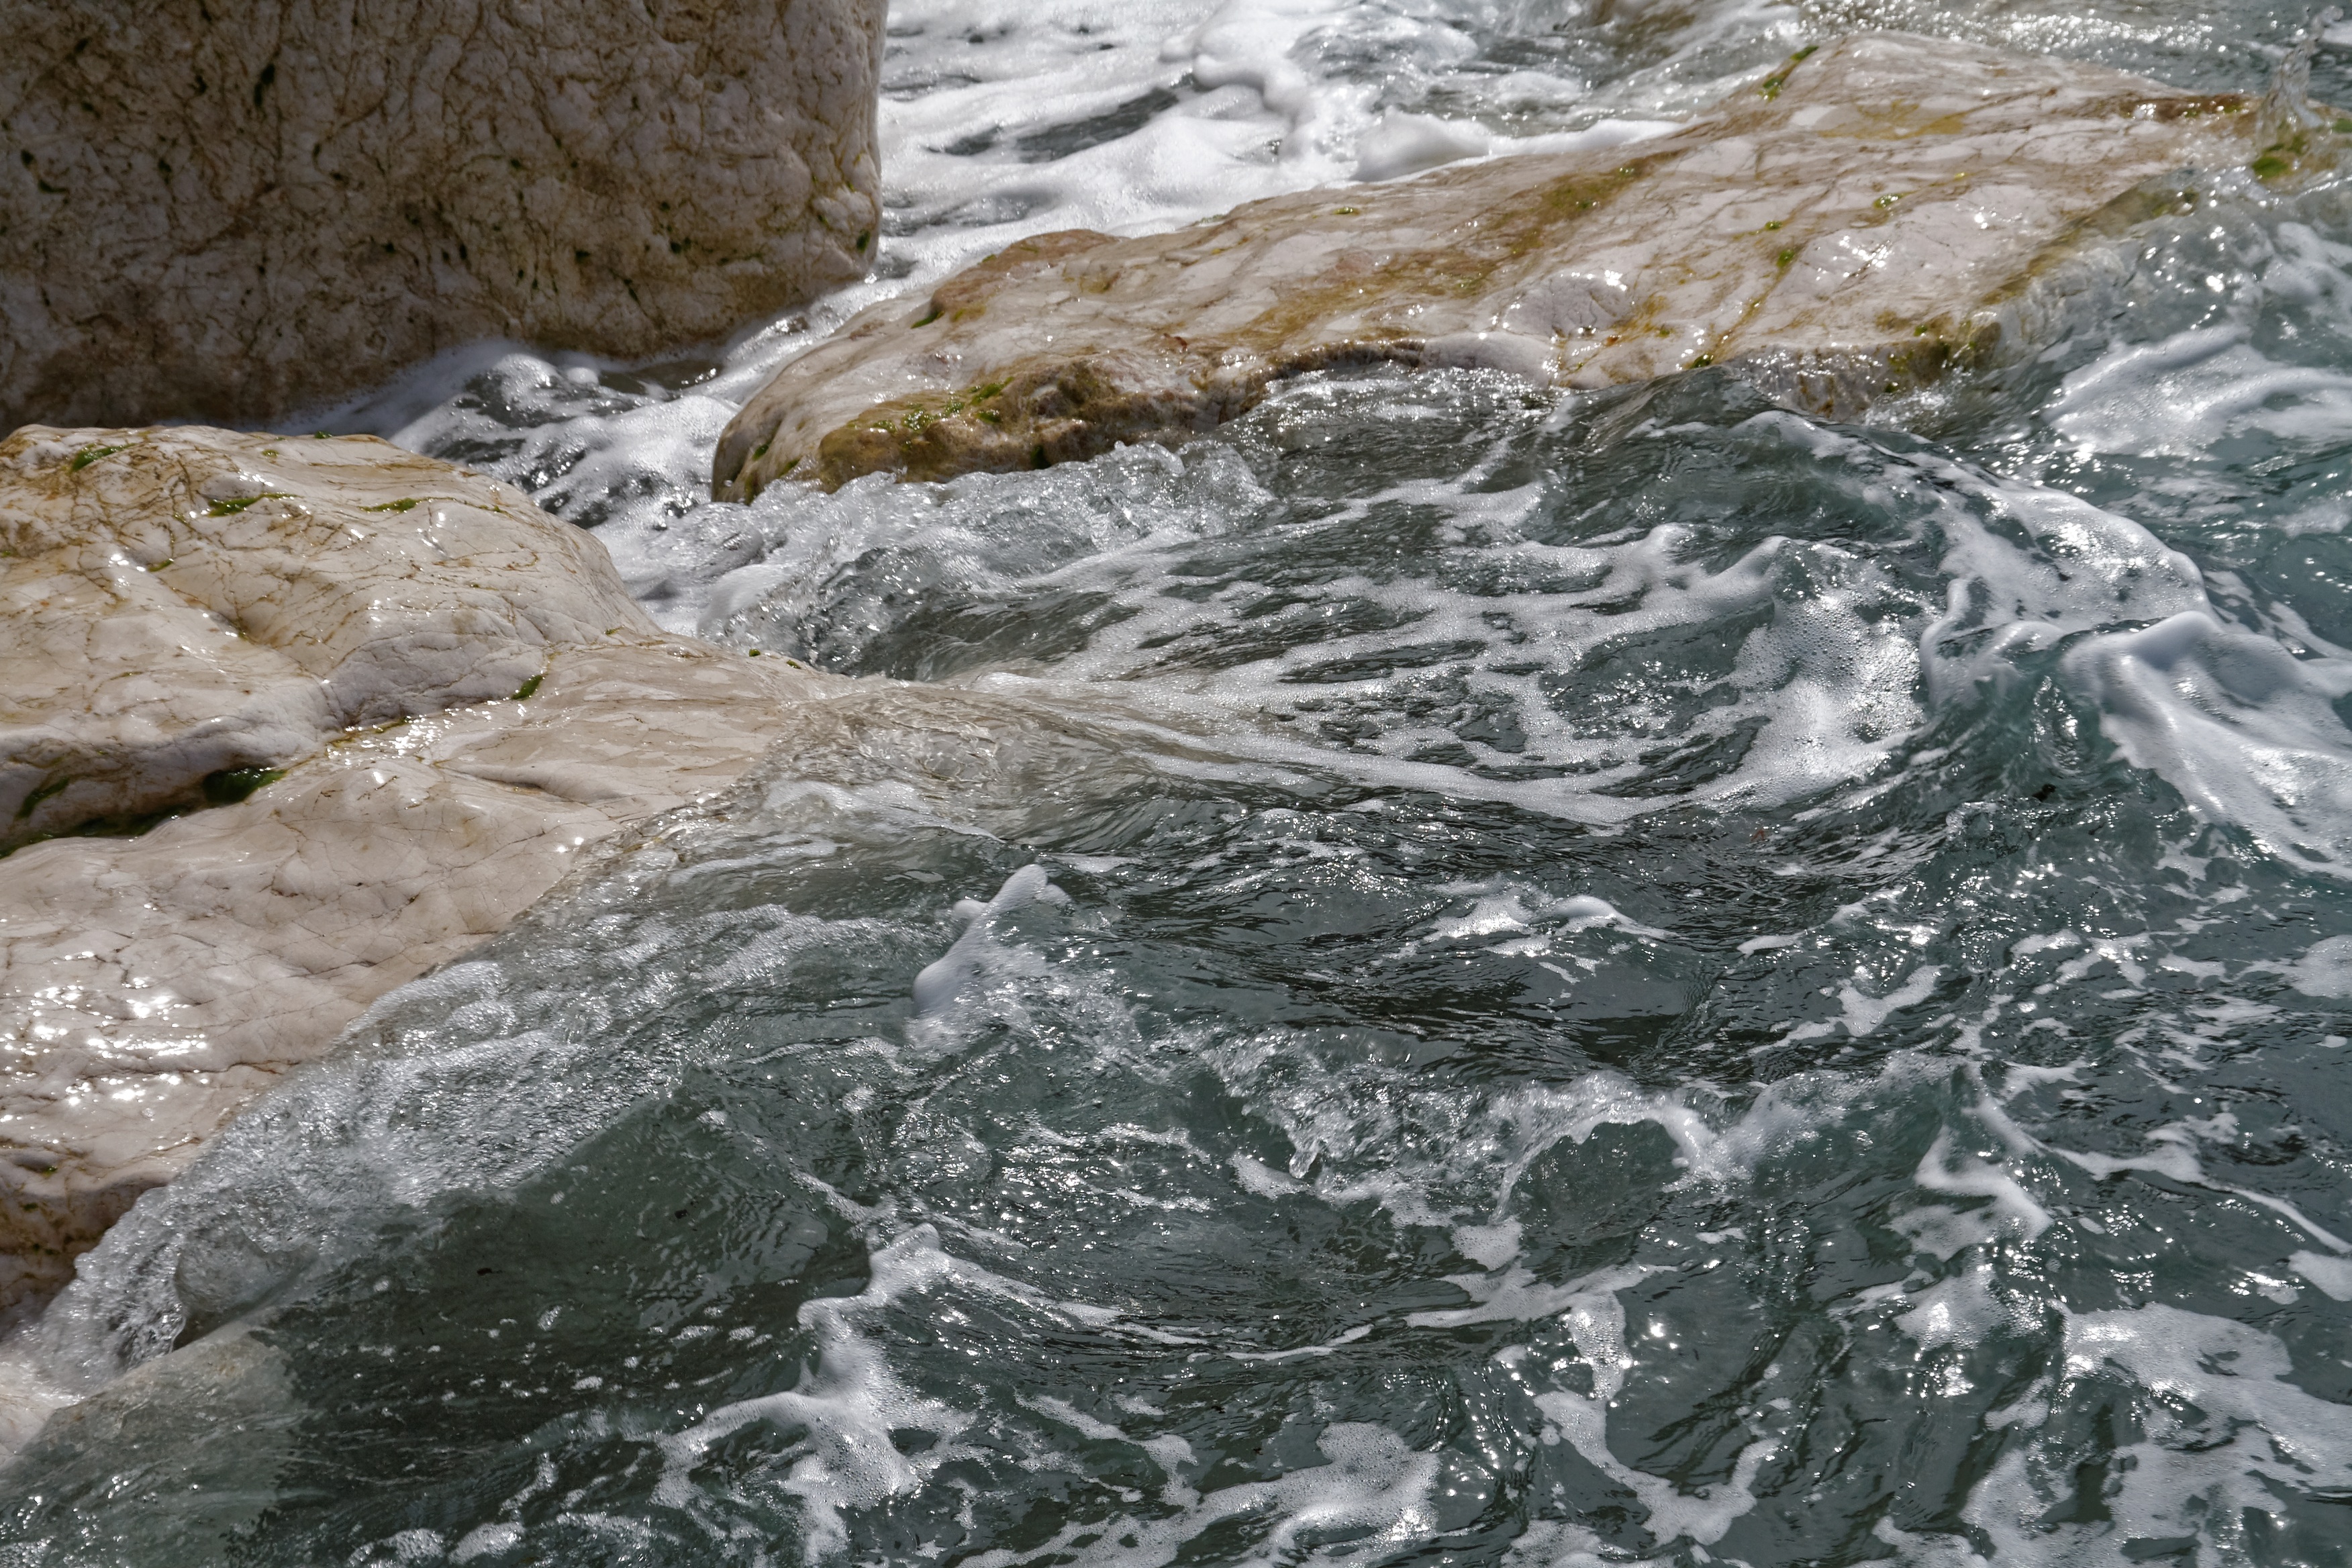
sea, water, rock, wave, river, stone, stream, surf, rapid, geology, greece, water feature, rhodes, geological phenomenon